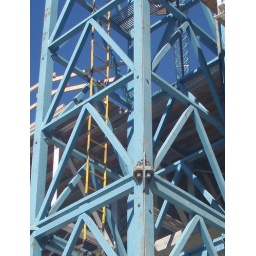
building condos near harcourt house